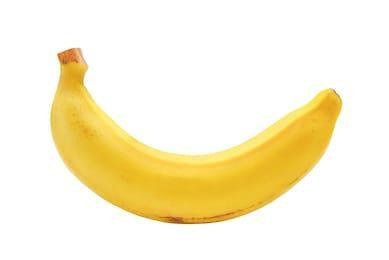
Label: banana